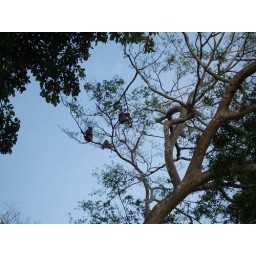
The monkey is in the tree